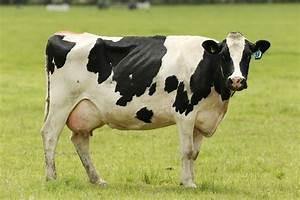
cow